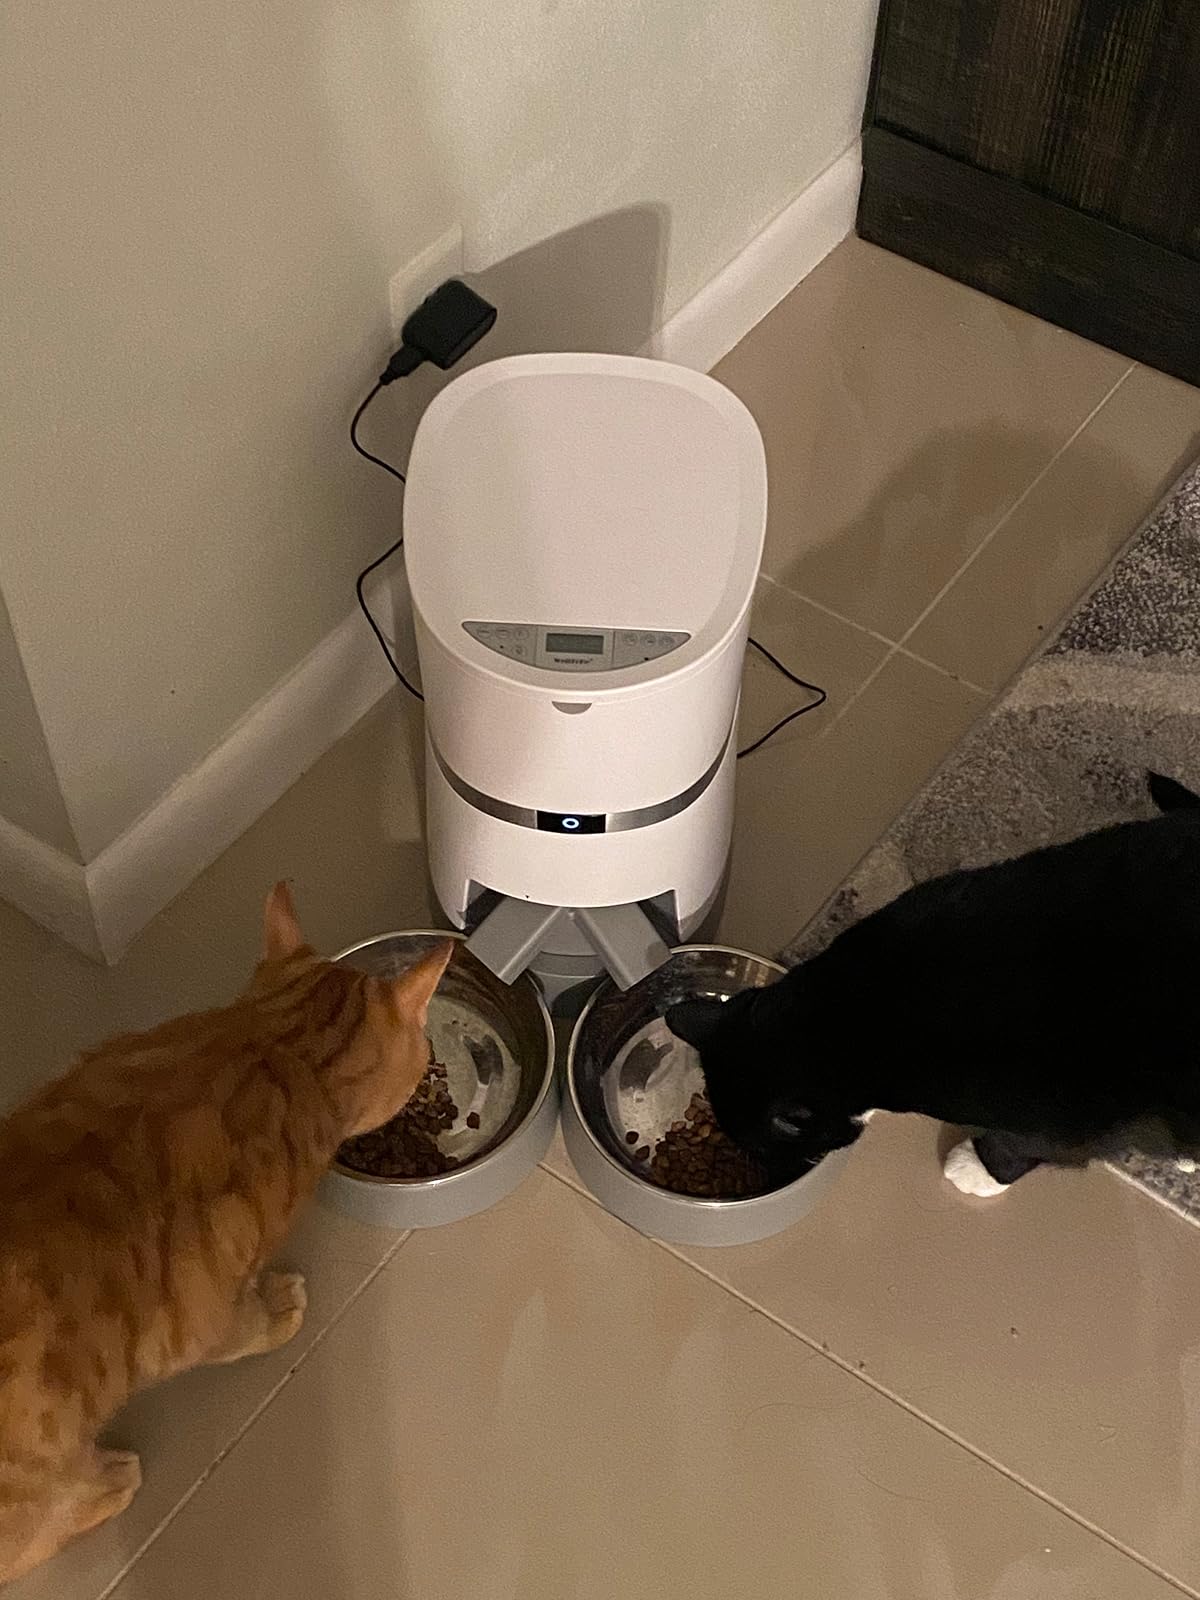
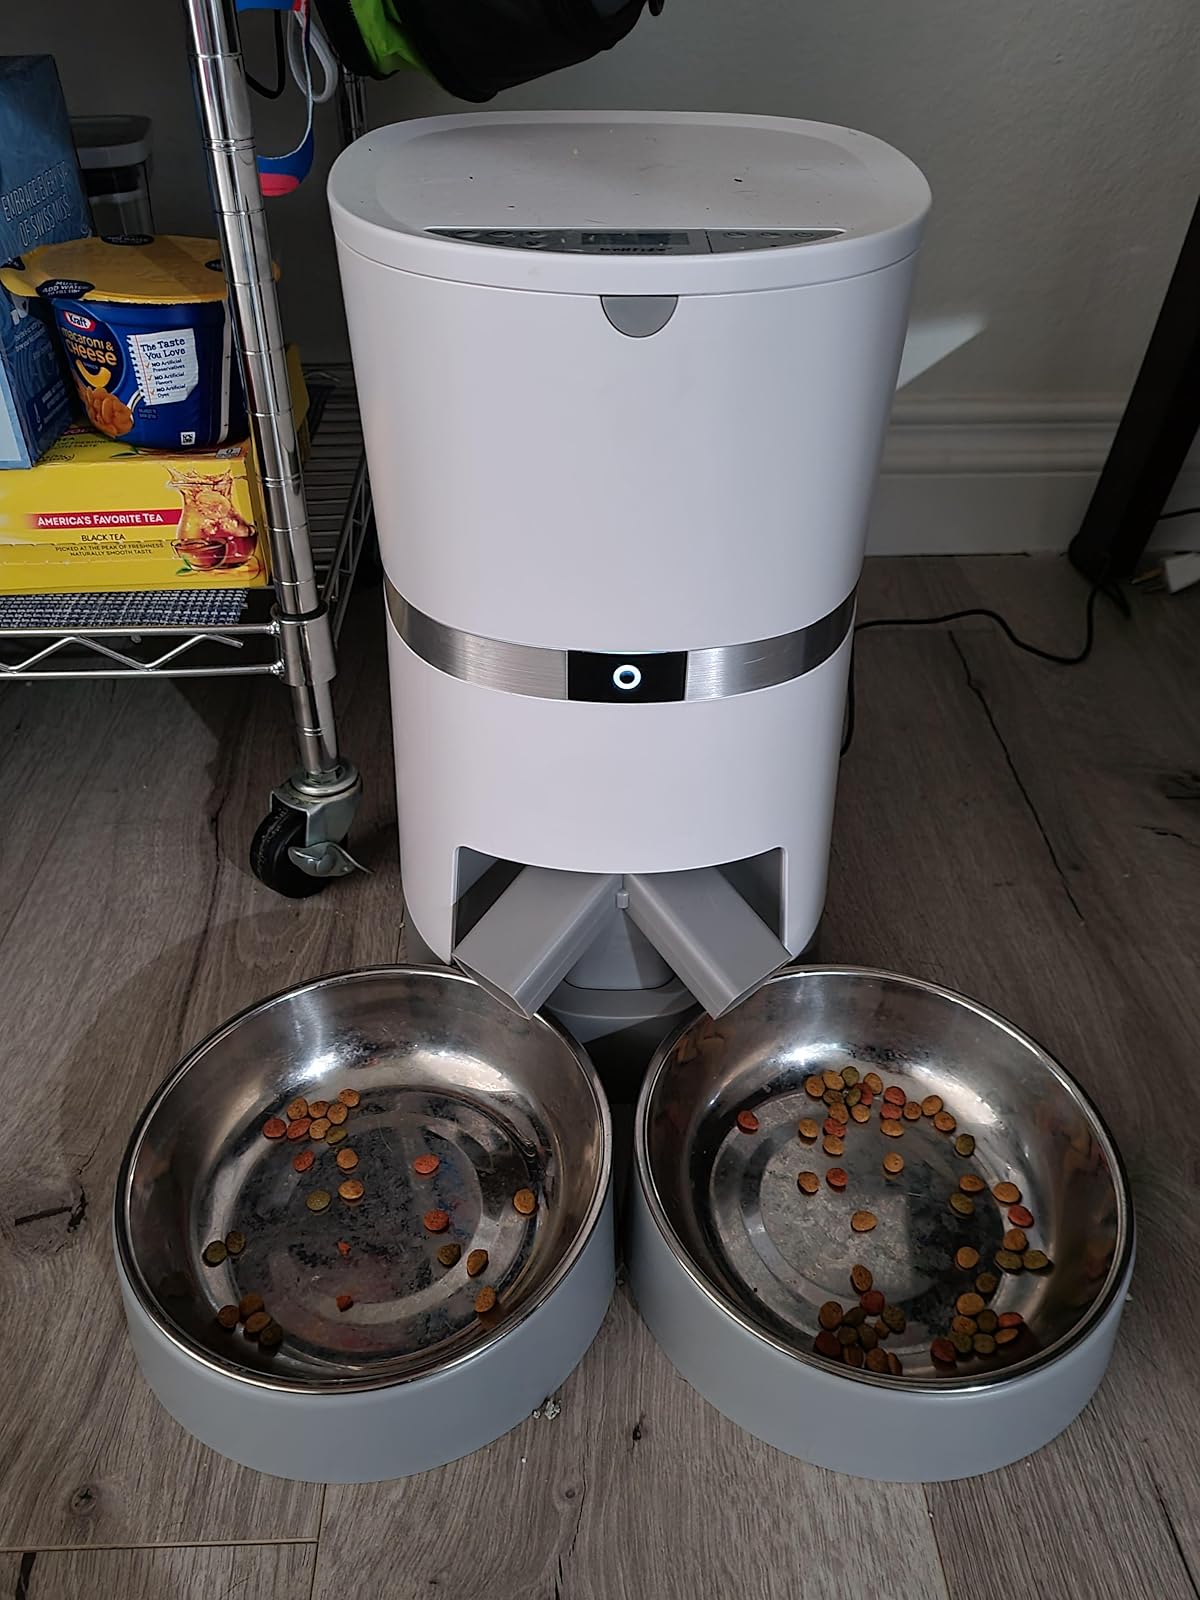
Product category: items_feeder
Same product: yes